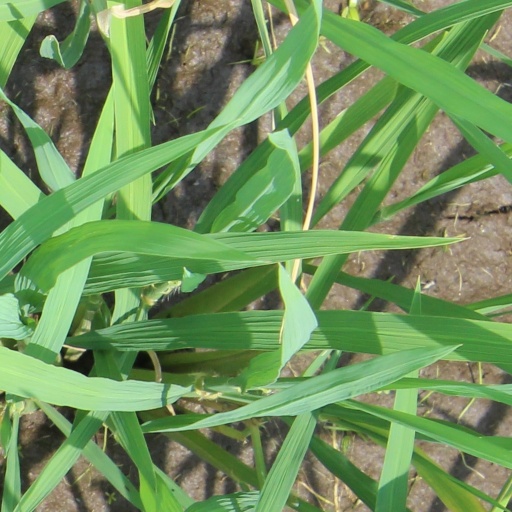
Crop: rice